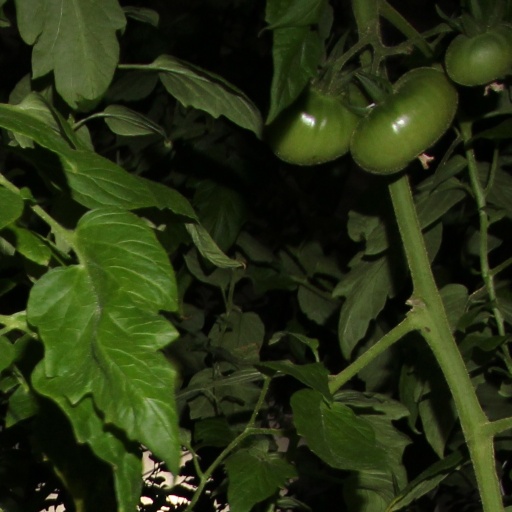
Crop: tomato